Monika Rüegger

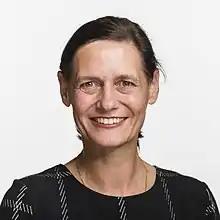
Official portrait, 2019

Monika Rüegger (née Hurschler; born 25 March 1968), is a Swiss politician who has been serving on National Council (Switzerland) for the Swiss People's Party since 2019.